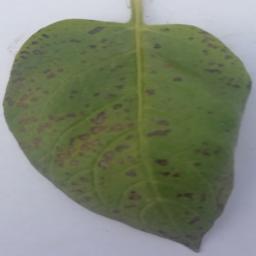
Etiqueta: Tizon_Temprano